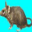
Label: mouse